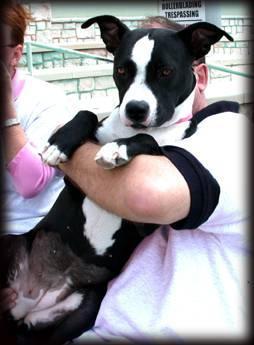
dog